Dioses y perros

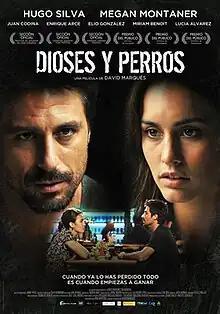
Theatrical release poster

Dioses y perros is a 2014 Spanish drama film directed by David Marqués and Rafael Montesinos. It stars Hugo Silva and Megan Montaner.